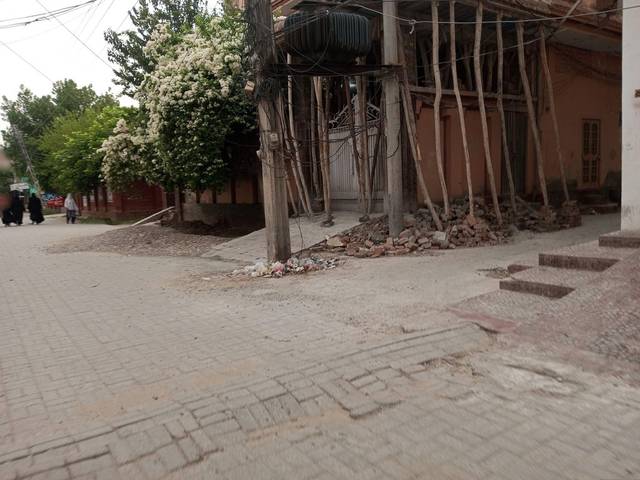
Region: Pakistan
Coordinates: 30.062, 70.641